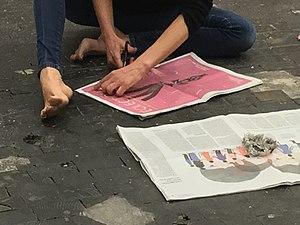
Performance durant l'exposition de retrospective Feminist Energy Crisis au Centre de la photographie de Genève le 1er février 2017
Angela Marzullo, née en 1971 à Rümlang dans le canton de Zurich, est une artiste féministe radicale, vidéaste et performeuse italo-suisse. Elle utilise la vidéo filmée de ses performances dans une démarche de questionnements féministes.